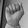
ASL letter: A